Citizen science and sustainable agriculture

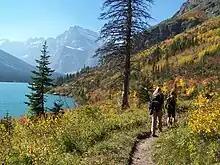
Hiking to a citizen science survey site in Glacier National Park.

Citizen science has been promoted as a strategy to further sustainable agriculture via public participation in research and case studies. Through public engagement, a variety of sustainable agriculture methods can be learned and practiced, in contrast to relying upon only professional-scientific studies to further research. Public participation is designed to allow those outside professional science to identify problems in sustainable agriculture that most directly affect them and help generate solutions through the collaboration between the broader public and researchers.